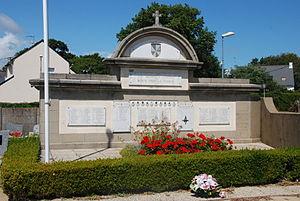
Monument aux morts 14-18 et 39-45 d'Assérac (44) -
Cet article recense les monuments aux morts en Loire-Atlantique, en France.
Assérac est une commune de l'Ouest de la France, située dans le département de la Loire-Atlantique, en région Pays de la Loire. Elle fait partie du Pays de Guérande, un des pays traditionnels de Bretagne. On y a parlé le breton jusqu'au début du XIXᵉ siècle.